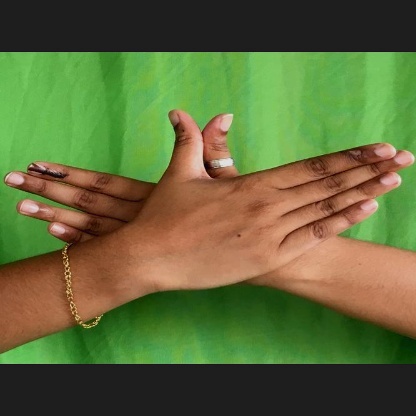
Mudra: Garuda